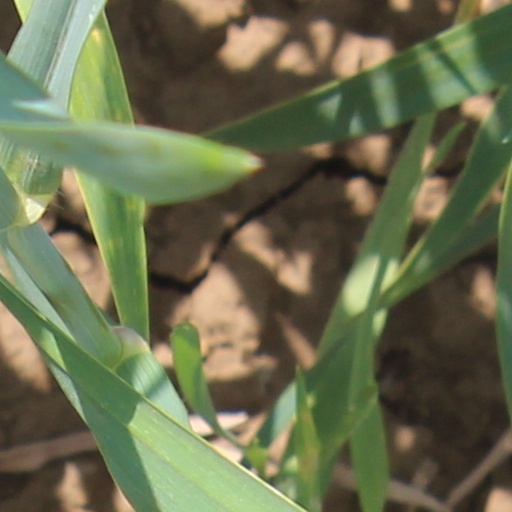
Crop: wheat